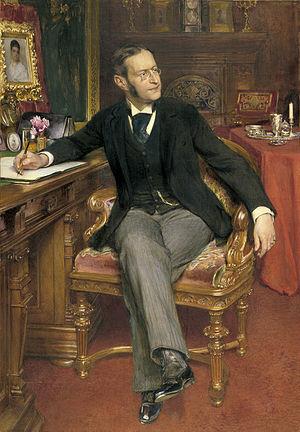
Ernst von Mendelssohn-Bartholdy, est un banquier et homme politique allemand.